Art Gallery of Greater Victoria

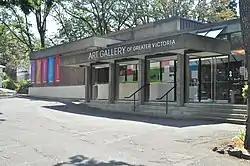
Main entrance to the art gallery

The Art Gallery of Greater Victoria (AGGV) is an art museum located in Victoria, British Columbia, Canada. Situated in Rockland, Victoria, the museum occupies a building complex; made up of the Spencer Mansion, and the Exhibition Galleries. The former building component was built in 1889, while the latter component was erected in the mid-20th century.